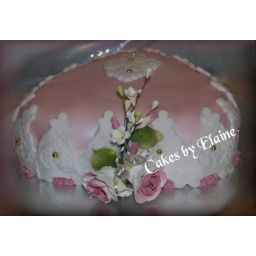
pink heart cakes by elaine